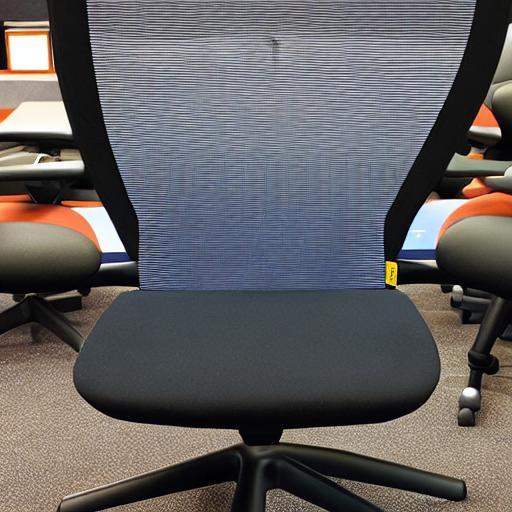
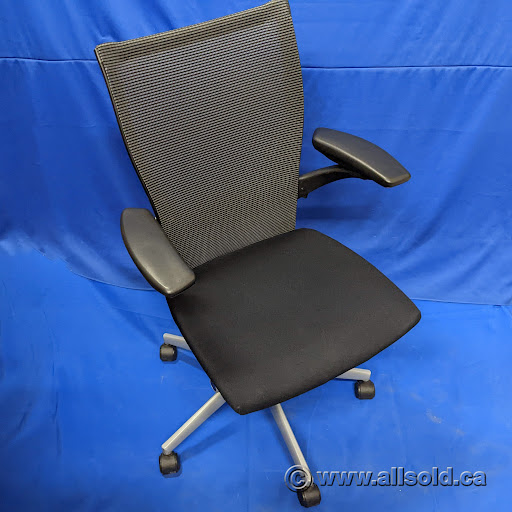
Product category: items_chair
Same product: no